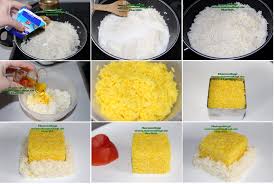
Yemek: pirinc_pilavi